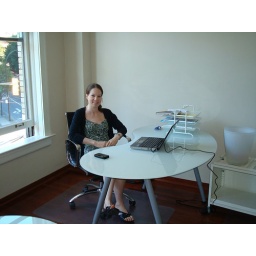
Co-owner of October 17 Media, Brenda Cadman, trying out her new desk at the new office in Gas Town!